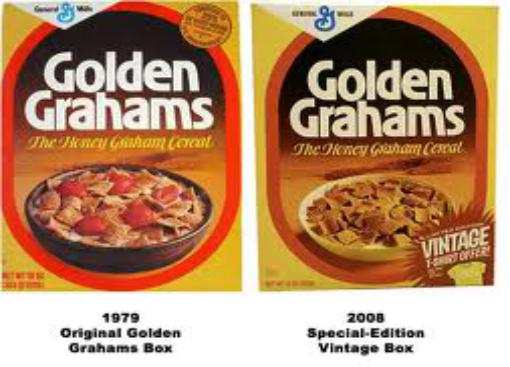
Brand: Golden Grahams
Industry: Food